Utiel

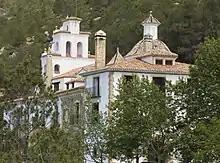
The Shrine of El Remedio

Utiel has a cold semi-arid climate (Köppen climate classification: "BSk") with precipitation being irregular in some years. Winters are cool to mild, while the summers are hot, although the nights can be relatively cool. It is one of the driest cities in the Province of Valencia.